Engaged (play)

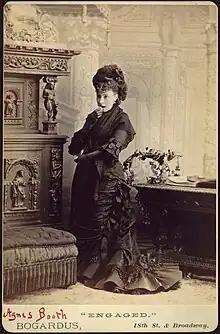
Agnes Booth as Belinda, New York, 1879

By 1877, Gilbert, now forty years old, was established as a dramatist. After his early burlesques of the 1860s he had turned to writing comic opera libretti and non-musical plays, both comic and serious. His musical successes included "Ages Ago" (music by Frederic Clay, 1869) and "Trial by Jury" (music by Arthur Sullivan (1875). His serious and comic non-musical plays included "Pygmalion and Galatea" (1871), "The Wicked World" (1873), "Sweethearts" (1874) and several others that played for well over 100 performances – good runs by the standards of the time.